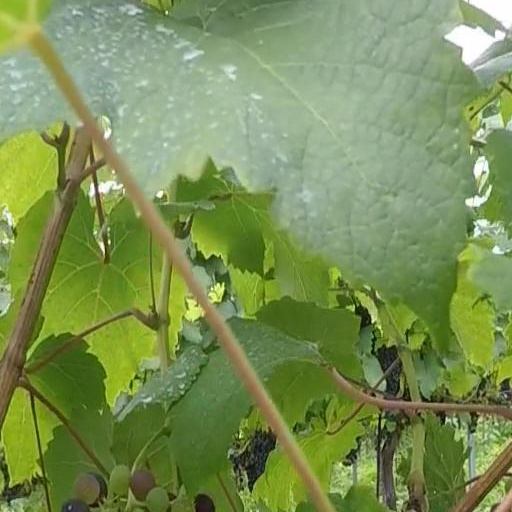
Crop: grape